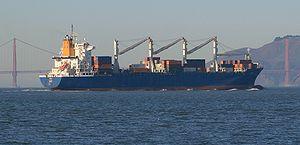
Zrin est une localité de Croatie située dans la municipalité de Dvor, comitat de Sisak-Moslavina. Lors du recensement de 2001, Zrin comptait 12 habitants.